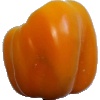
Label: yellow_pepper